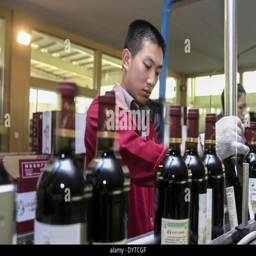
workers put bottles of red wine into boxes